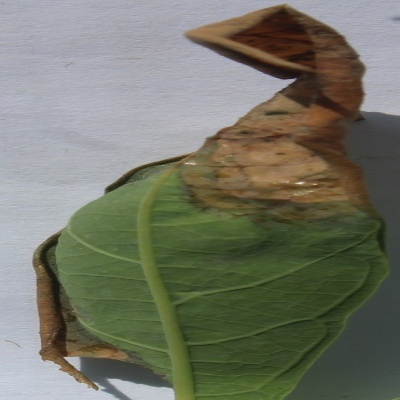
Crop: Cassava
Condition: bacterial blight